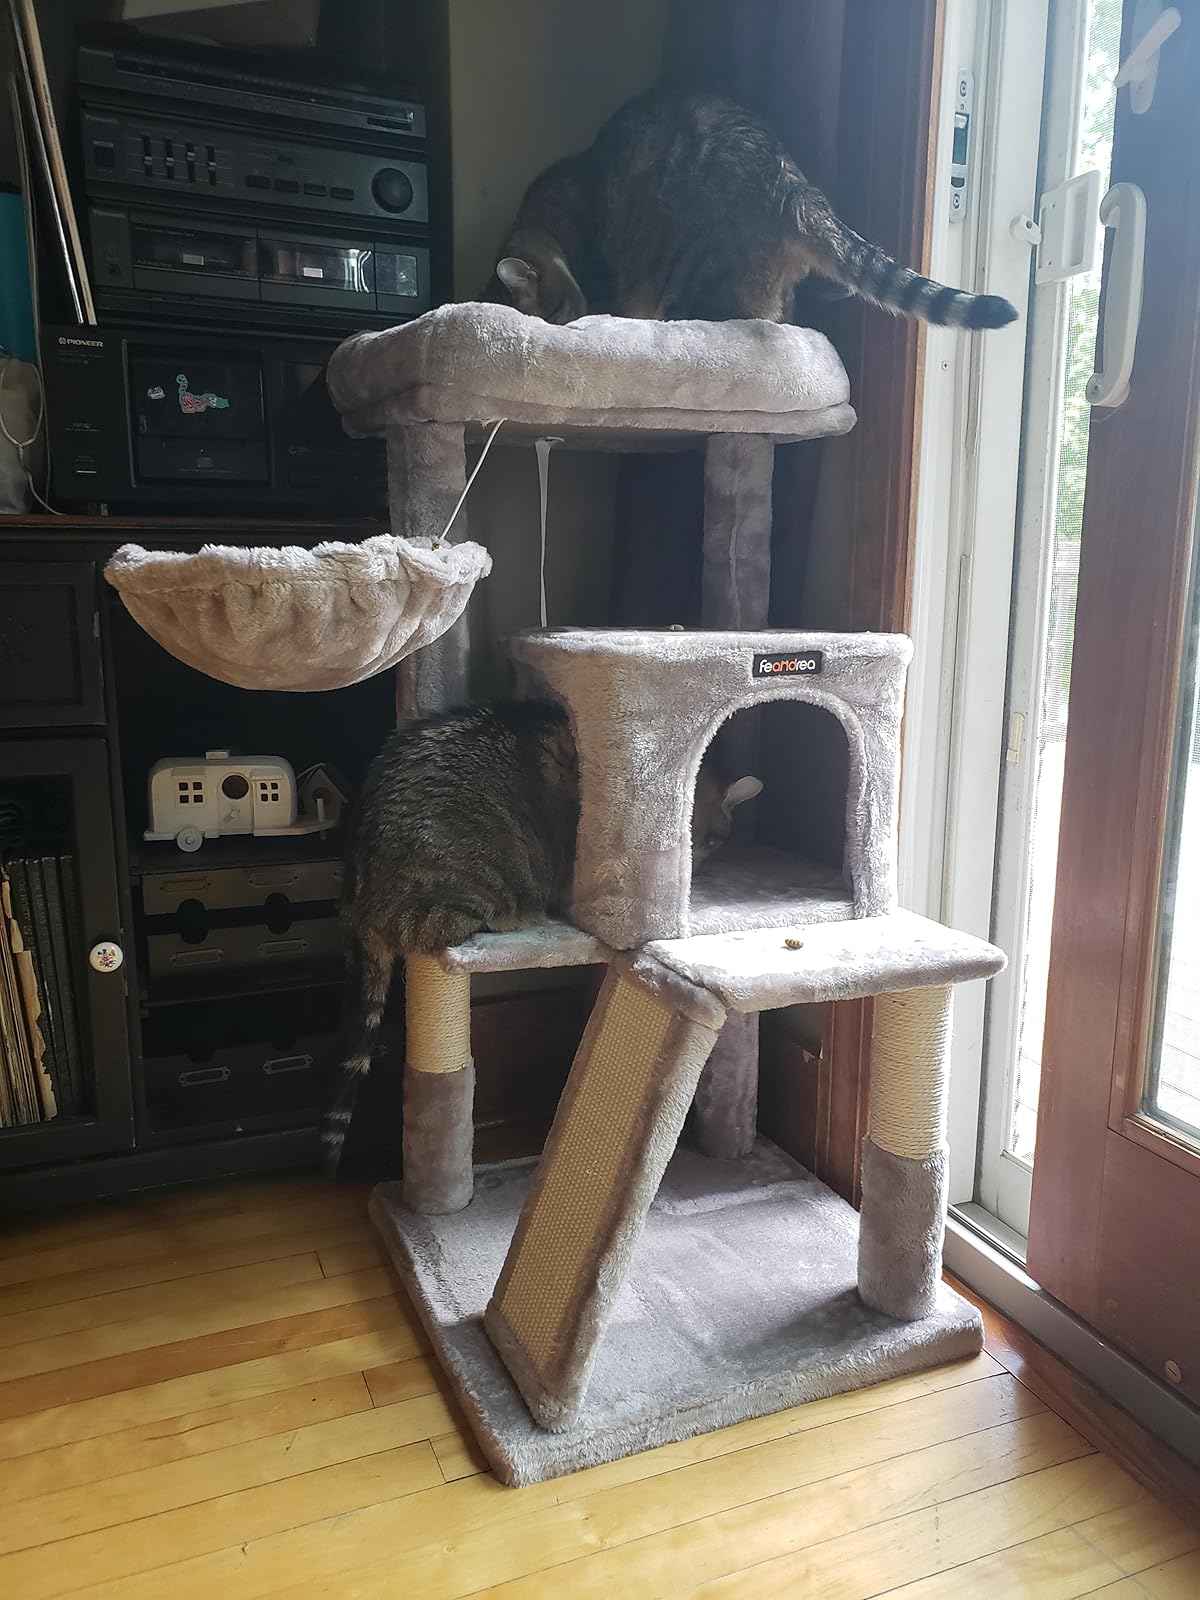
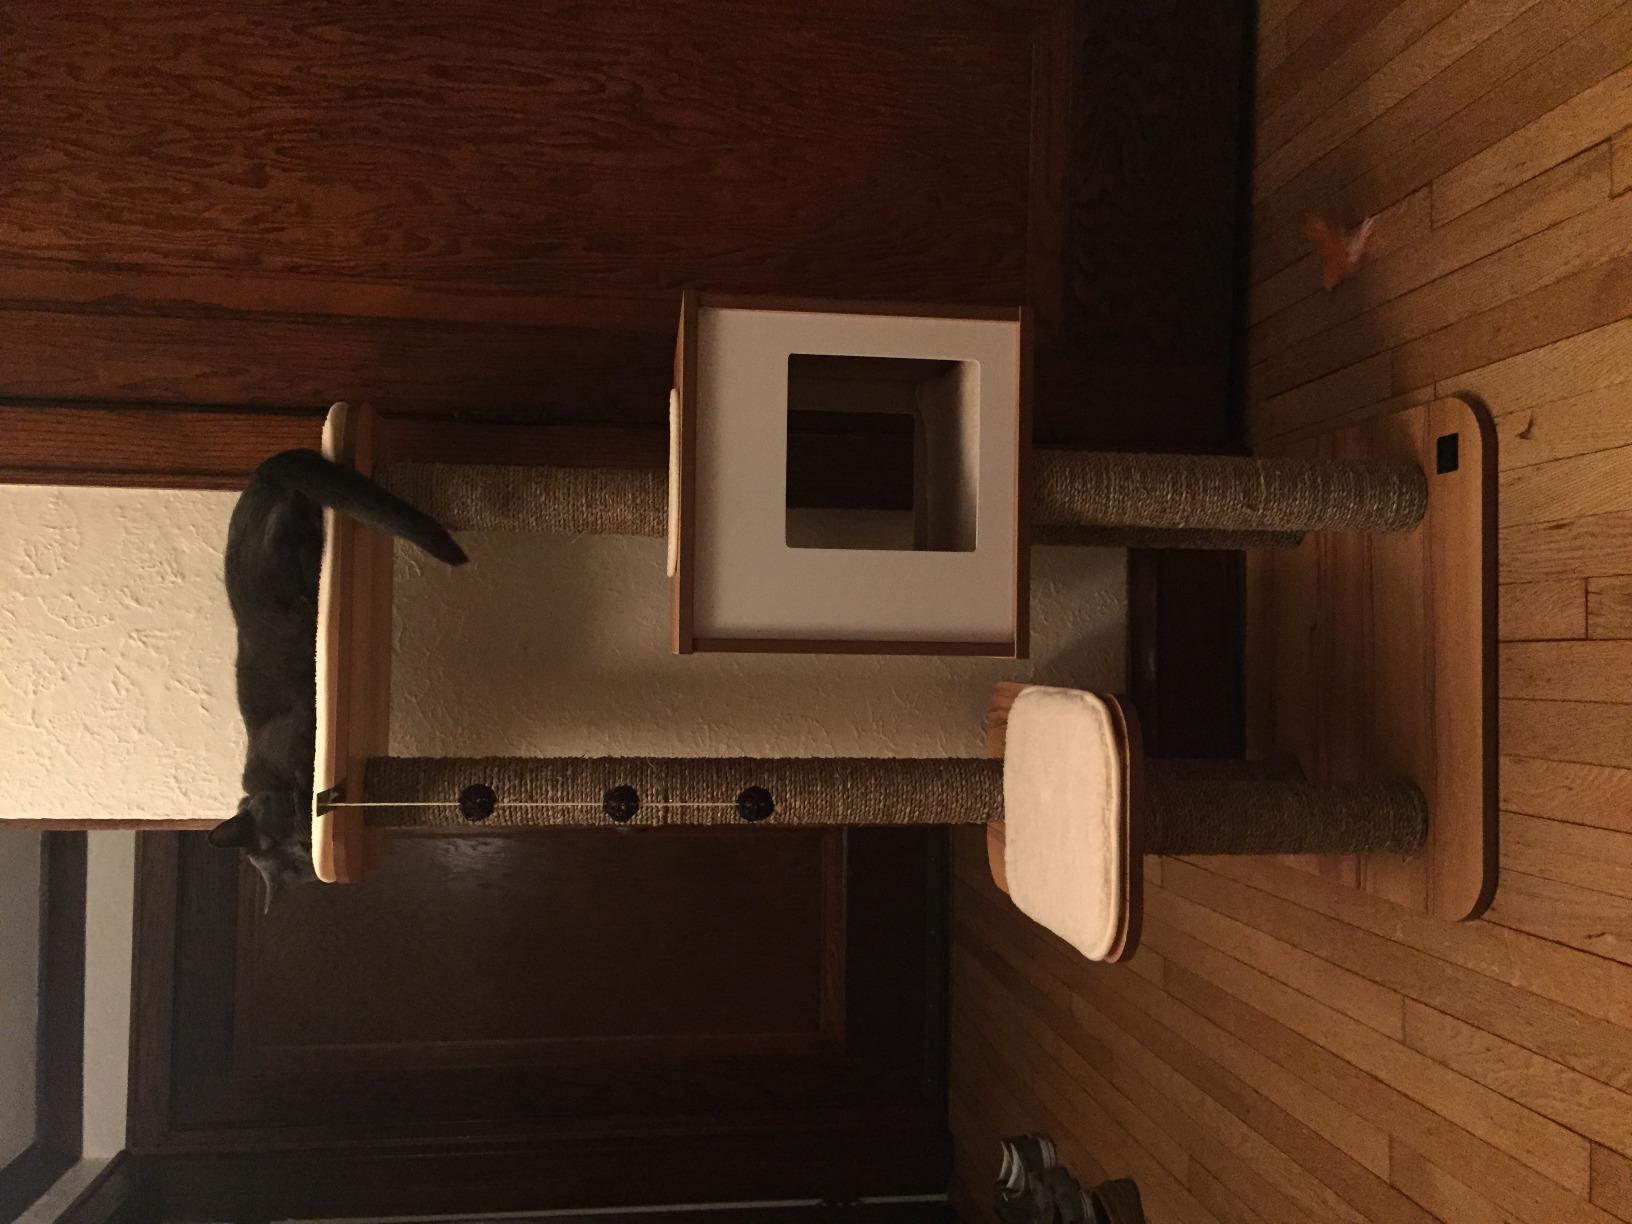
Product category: items_cat tree
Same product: no